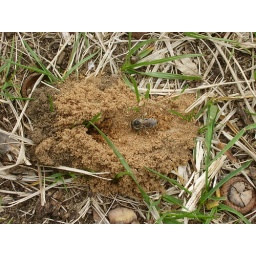
Ground bee near the base of turtle hill